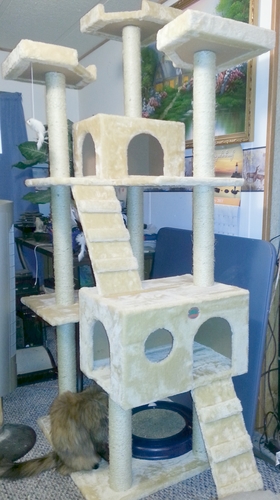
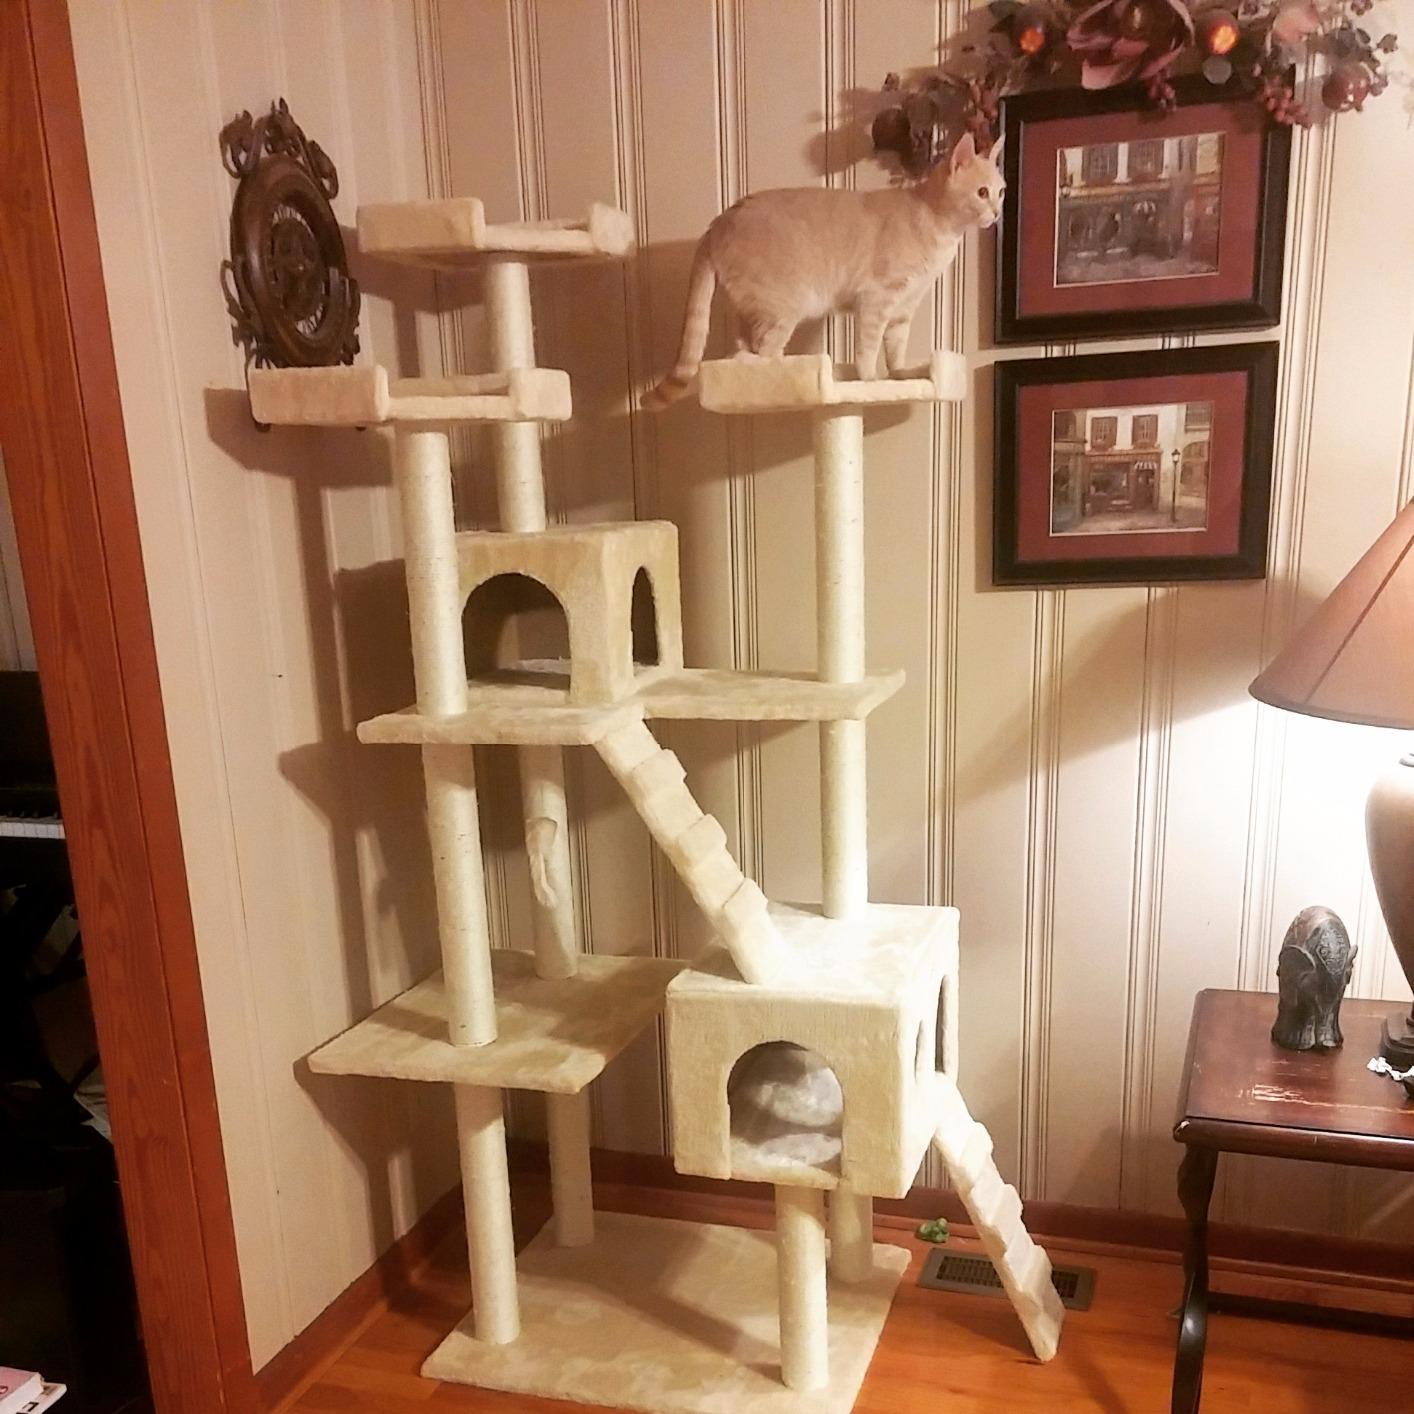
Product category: items_cat tree
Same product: yes